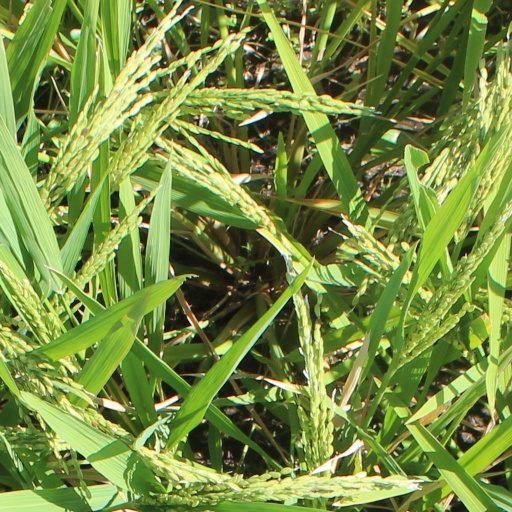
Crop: rice